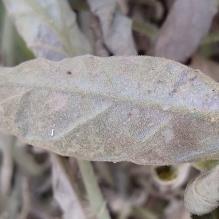
Crop: Tomato
Condition: mite-d